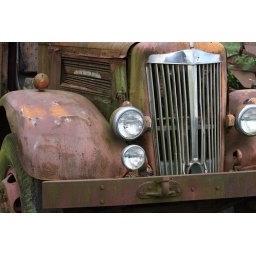
I found this old truck sitting in a field with blackberry vines growing through it.